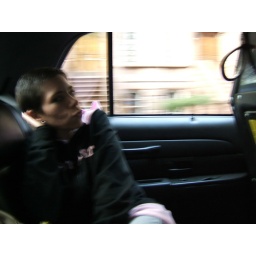
Driving in cars with boys